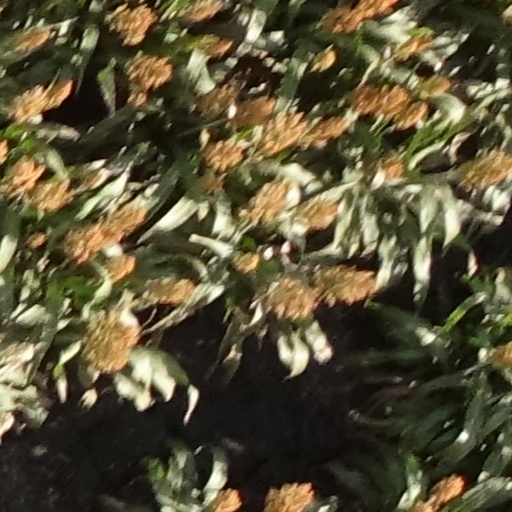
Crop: sorghum